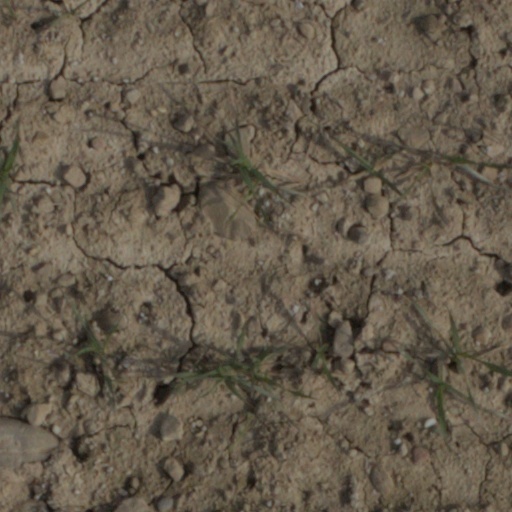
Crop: wheat